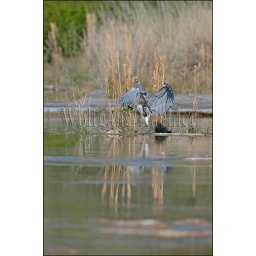
Usa, texas, hill country near hunt, great blue heron at river